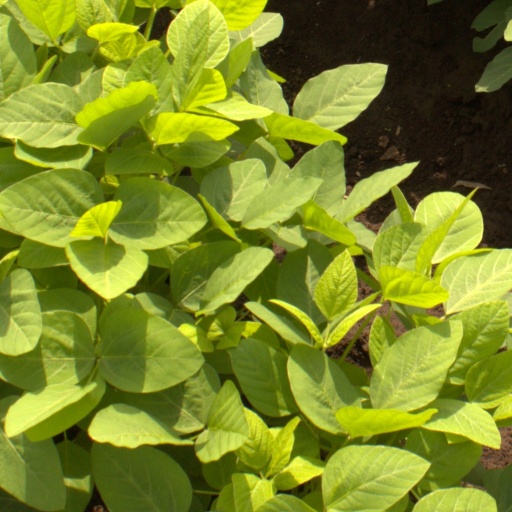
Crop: soybean